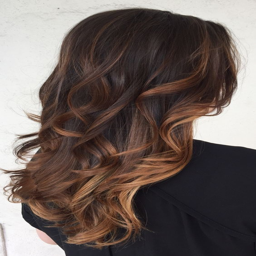
the new web for people who love hair !